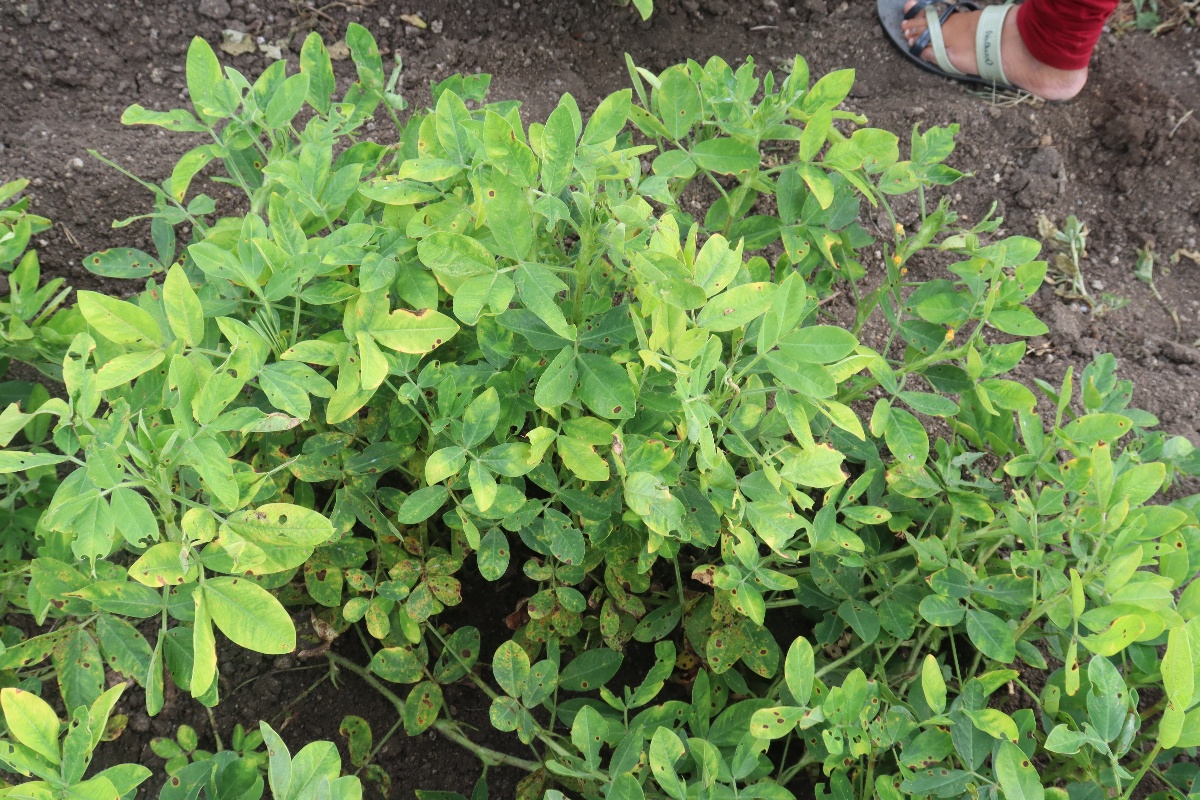
Label: rust